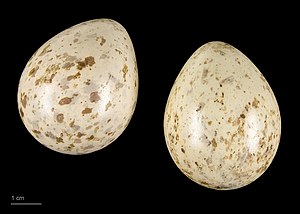
Skovsneppe / Galleri
Skovsneppe er en vadefugl, som yngler i fugtige skove i store dele af Europa og Asien, hvor den især lever af regnorme i skovbunden. Skovsneppen er en ret almindelig dansk yngletrækfugl, der overvintrer i det sydlige og vestlige Europa. Den er desuden en meget almindelig trækgæst nord- og østfra. Arten er et yndet jagtobjekt, der i Danmark må jages fra 1. oktober til 31. januar.